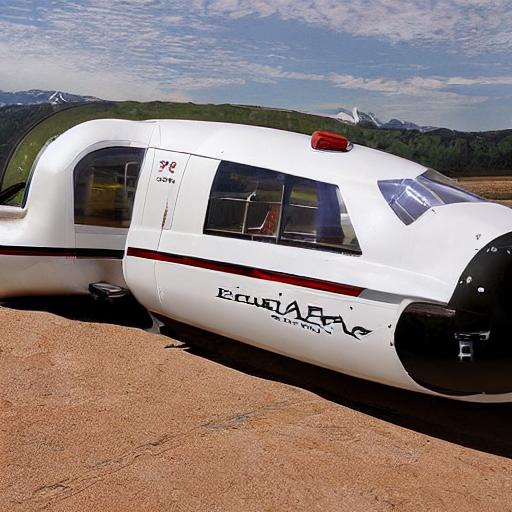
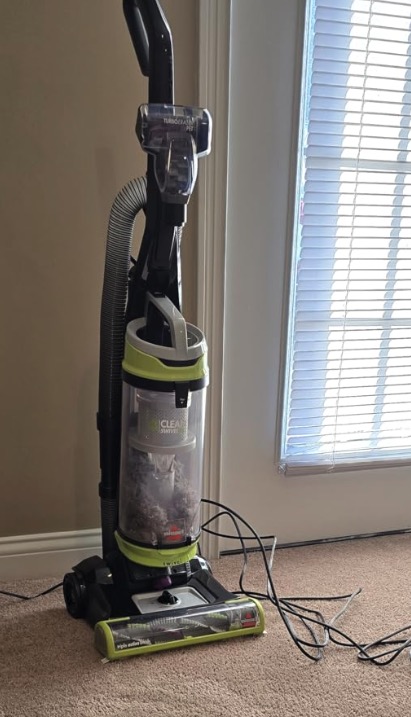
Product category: items_vacuum
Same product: no